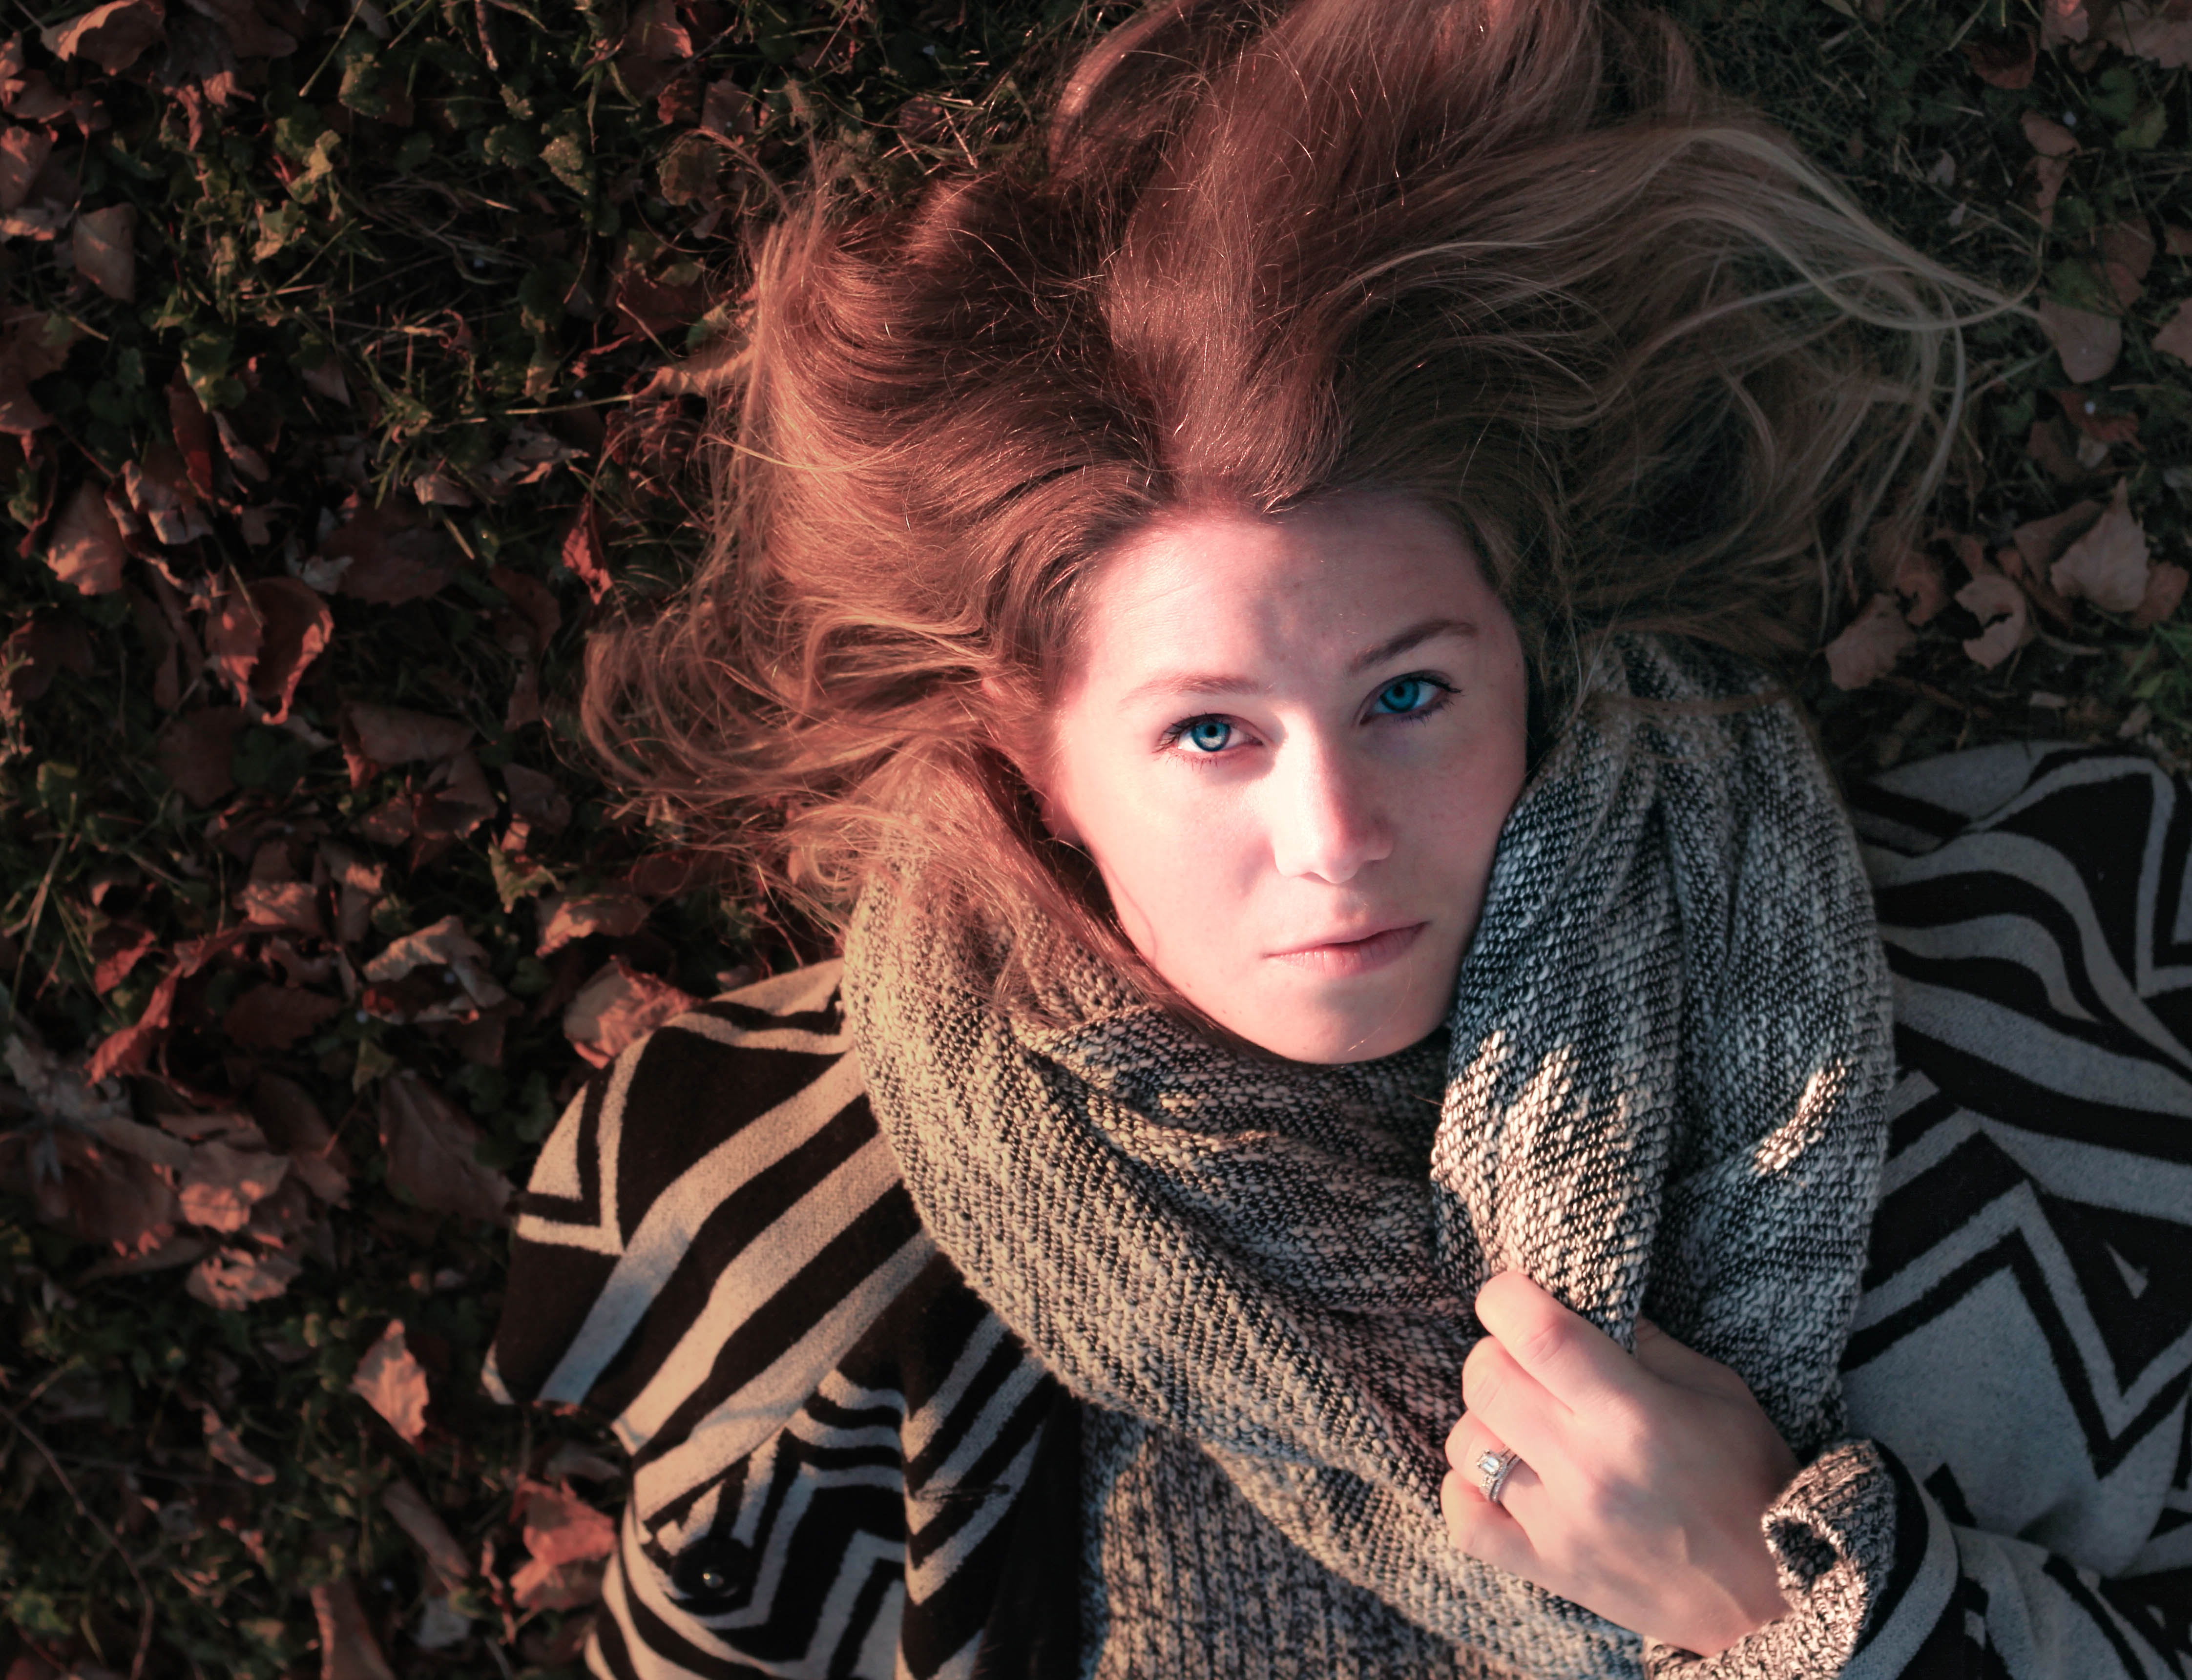
person, girl, woman, hair, sunrise, photography, fall, portrait, model, spring, autumn, fashion, lady, blonde, scarf, hairstyle, long hair, dress, eye, redhead, beauty, beautiful, blond, pretty, viewpoint, wearing, blue eyes, photo shoot, brown hair, portrait photography